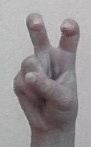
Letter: toot